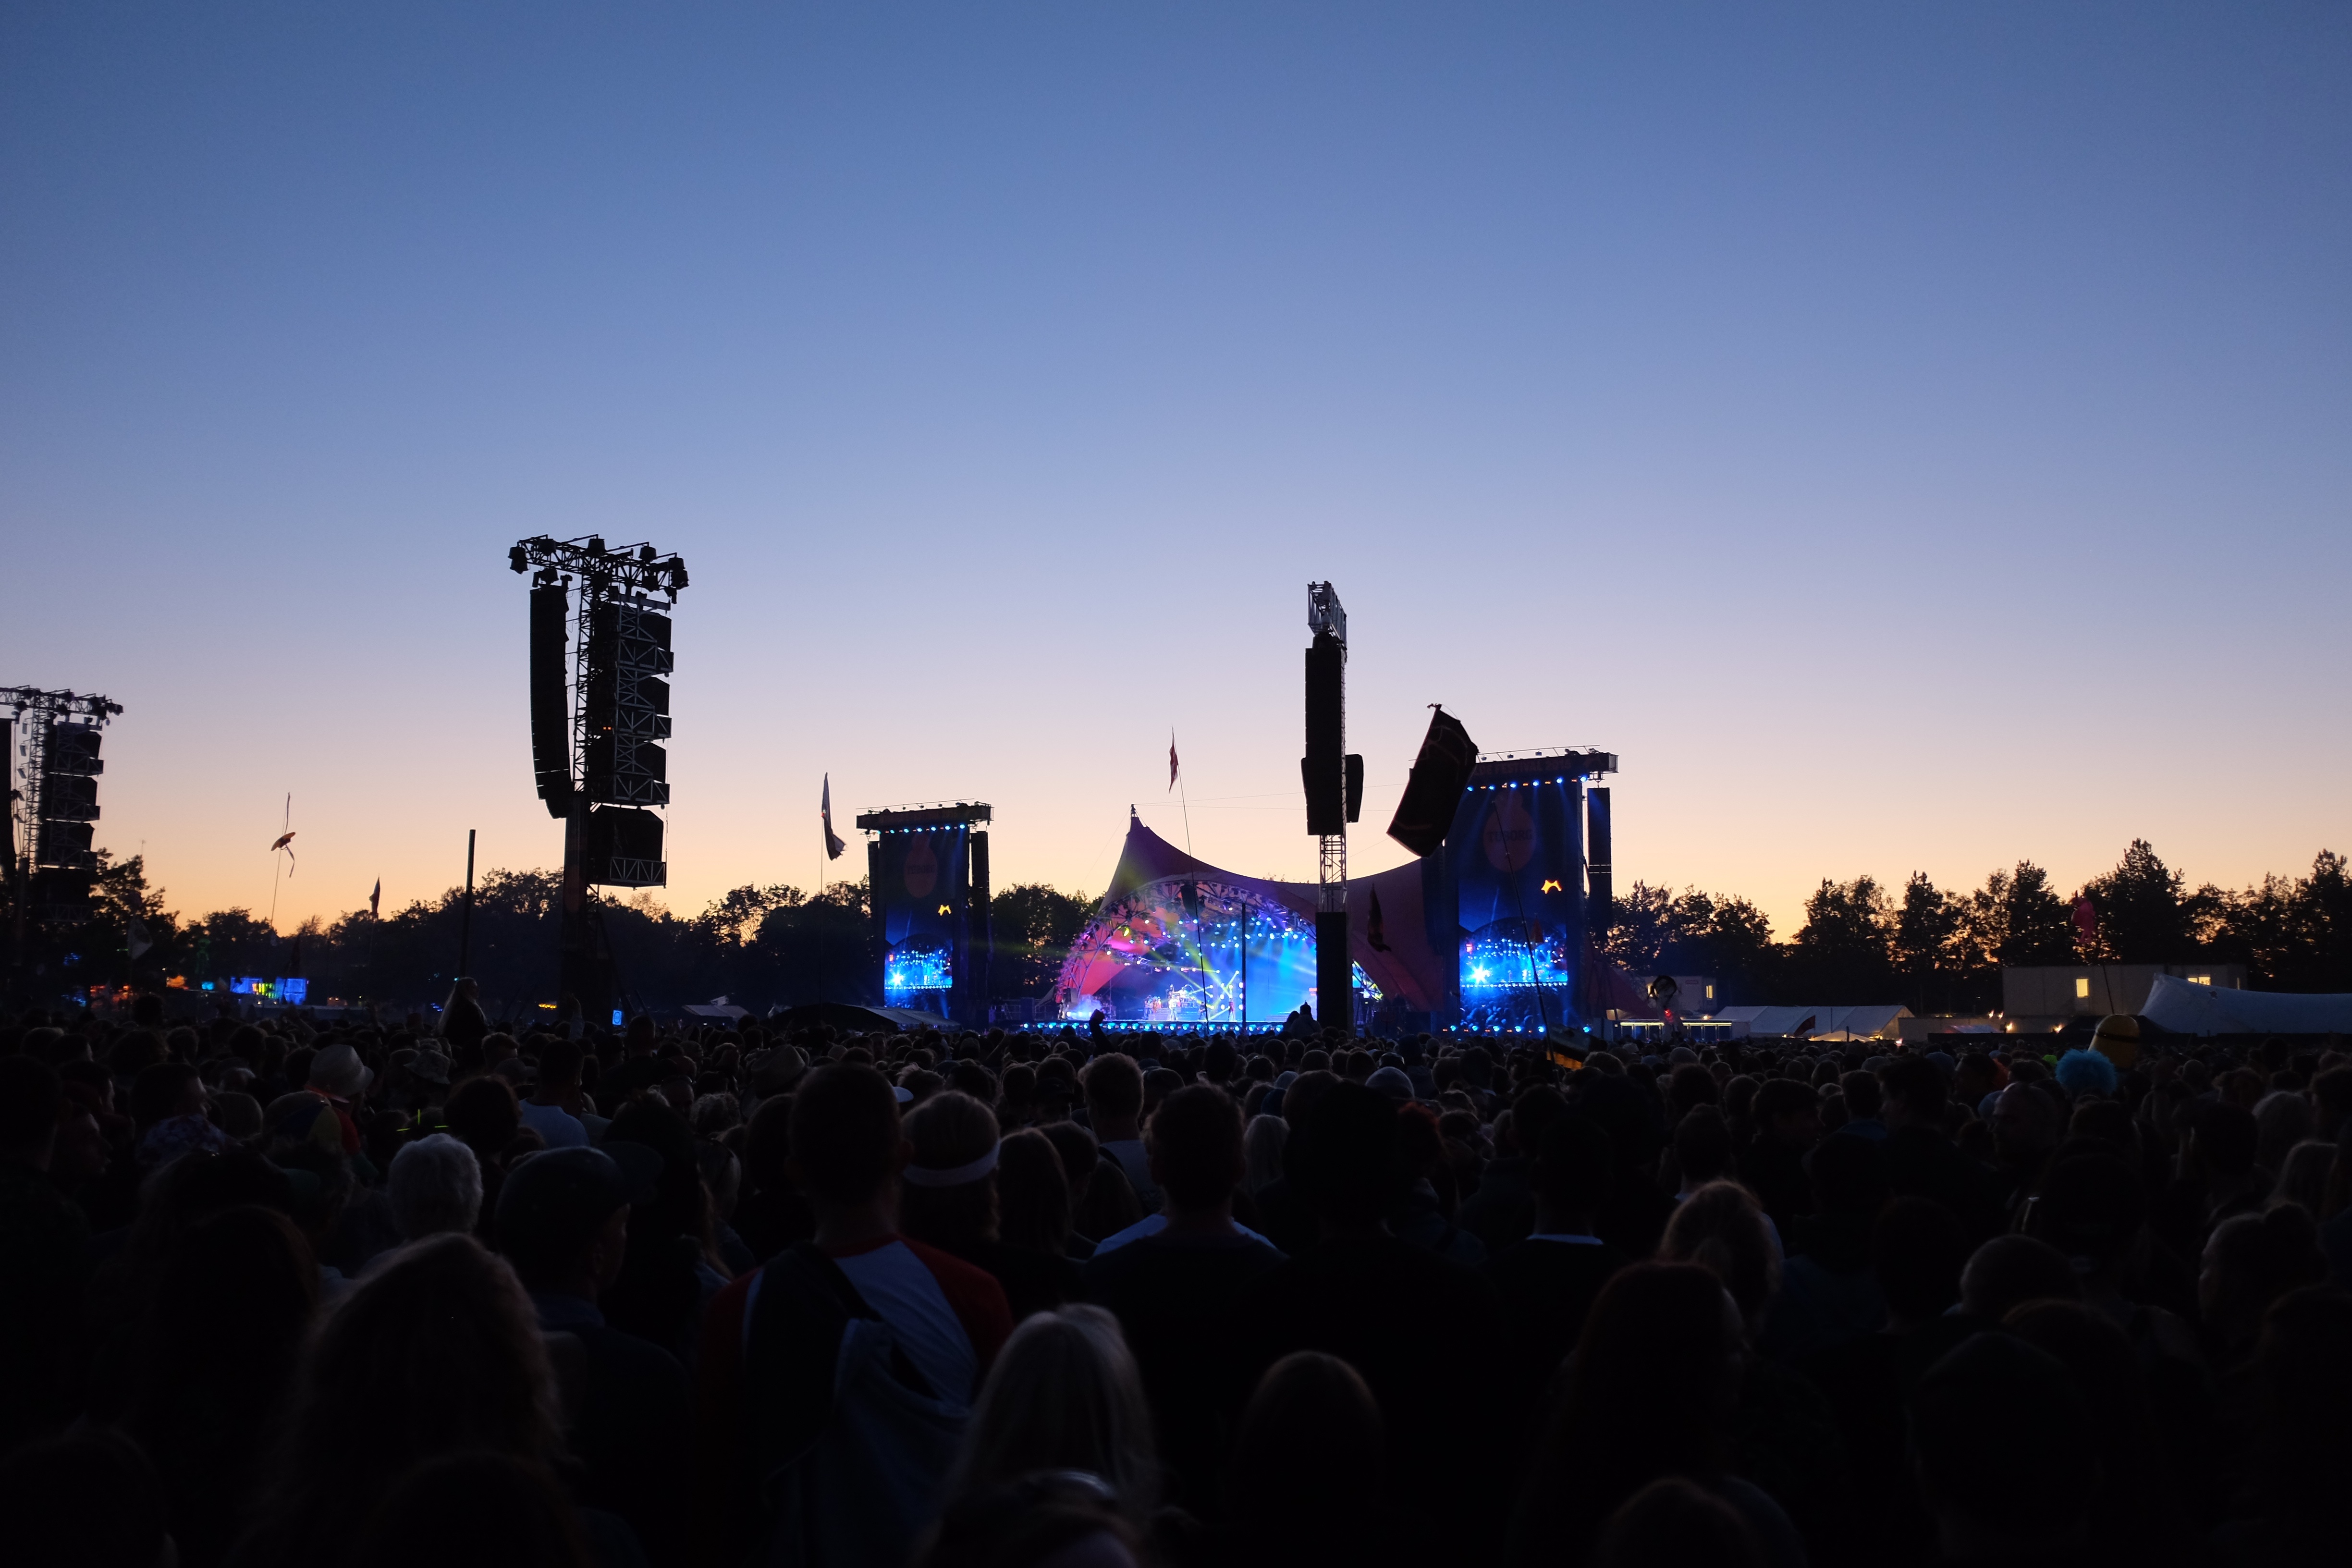
people, skyline, crowd, dusk, evening, atmosphere of earth